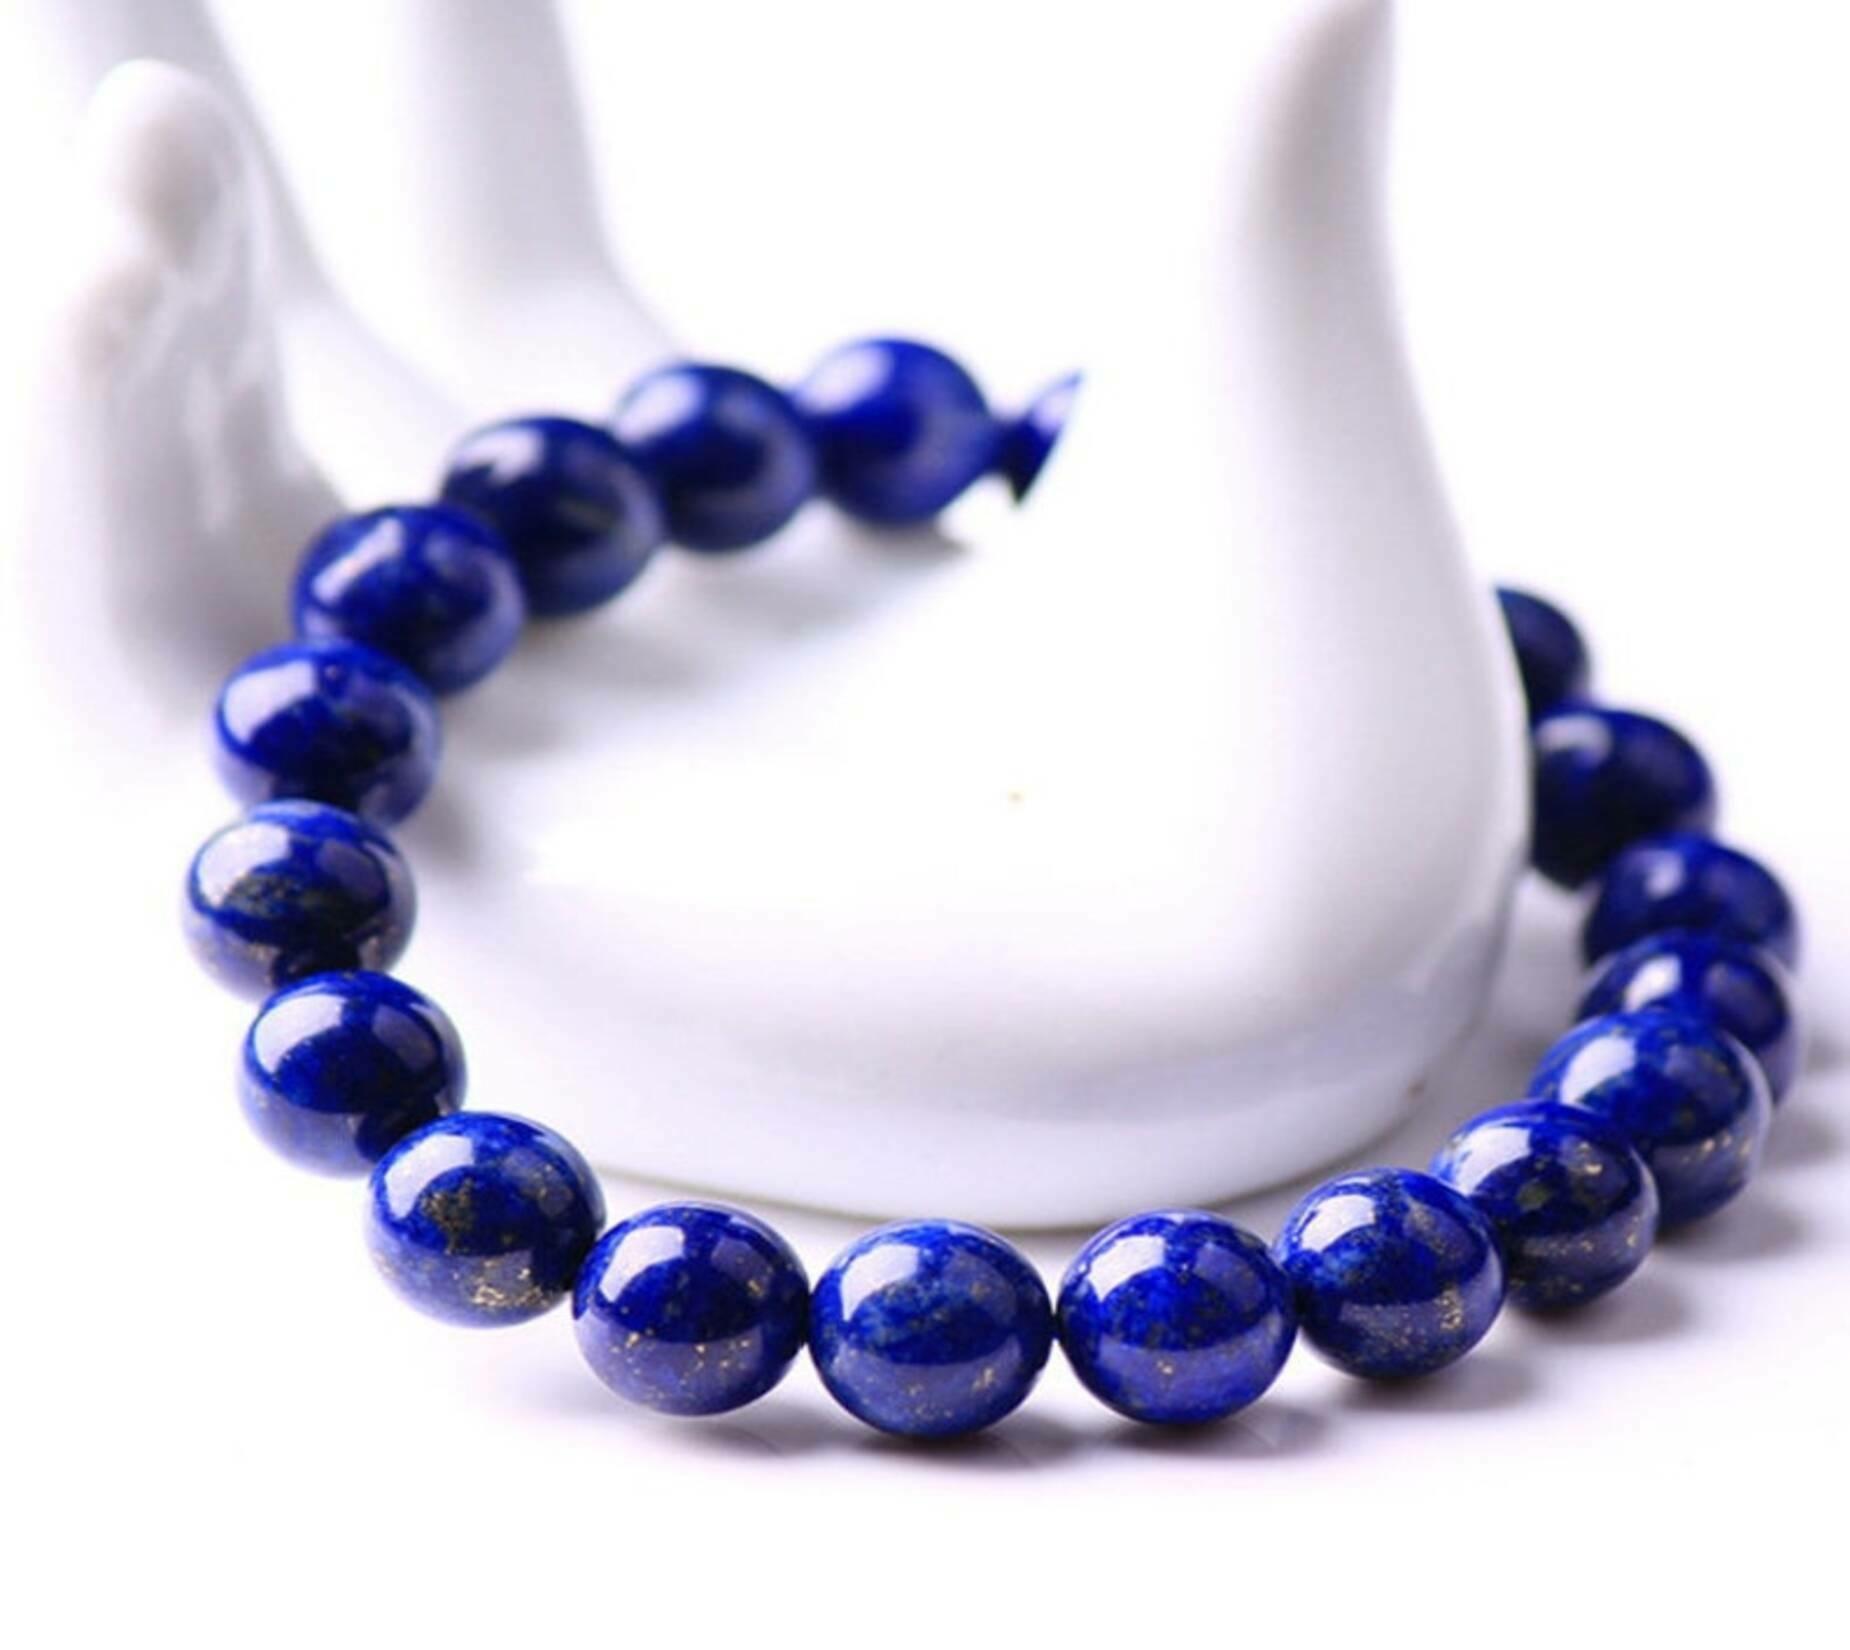
Majestic Crystals Labradorite Beaded Bracelet
Type: Bracelets & Bangles
Brand: Majestic Crystals
Price: Rs. 999
 Labradorite is right in front of you! Yes, labradorite is indeed a magical bracelet that is a blend of masculine and feminine (Shiva/Shakti) powers. The supernatural stone/bracelet is enriched with psychic and mystical powers. It is capable of completely changing your life. Its boundless positivity does not allow negativity to surround it. The effects/benefits of this divine bracelet are evident to the wearer.